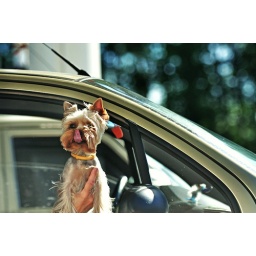
dog in the passing car